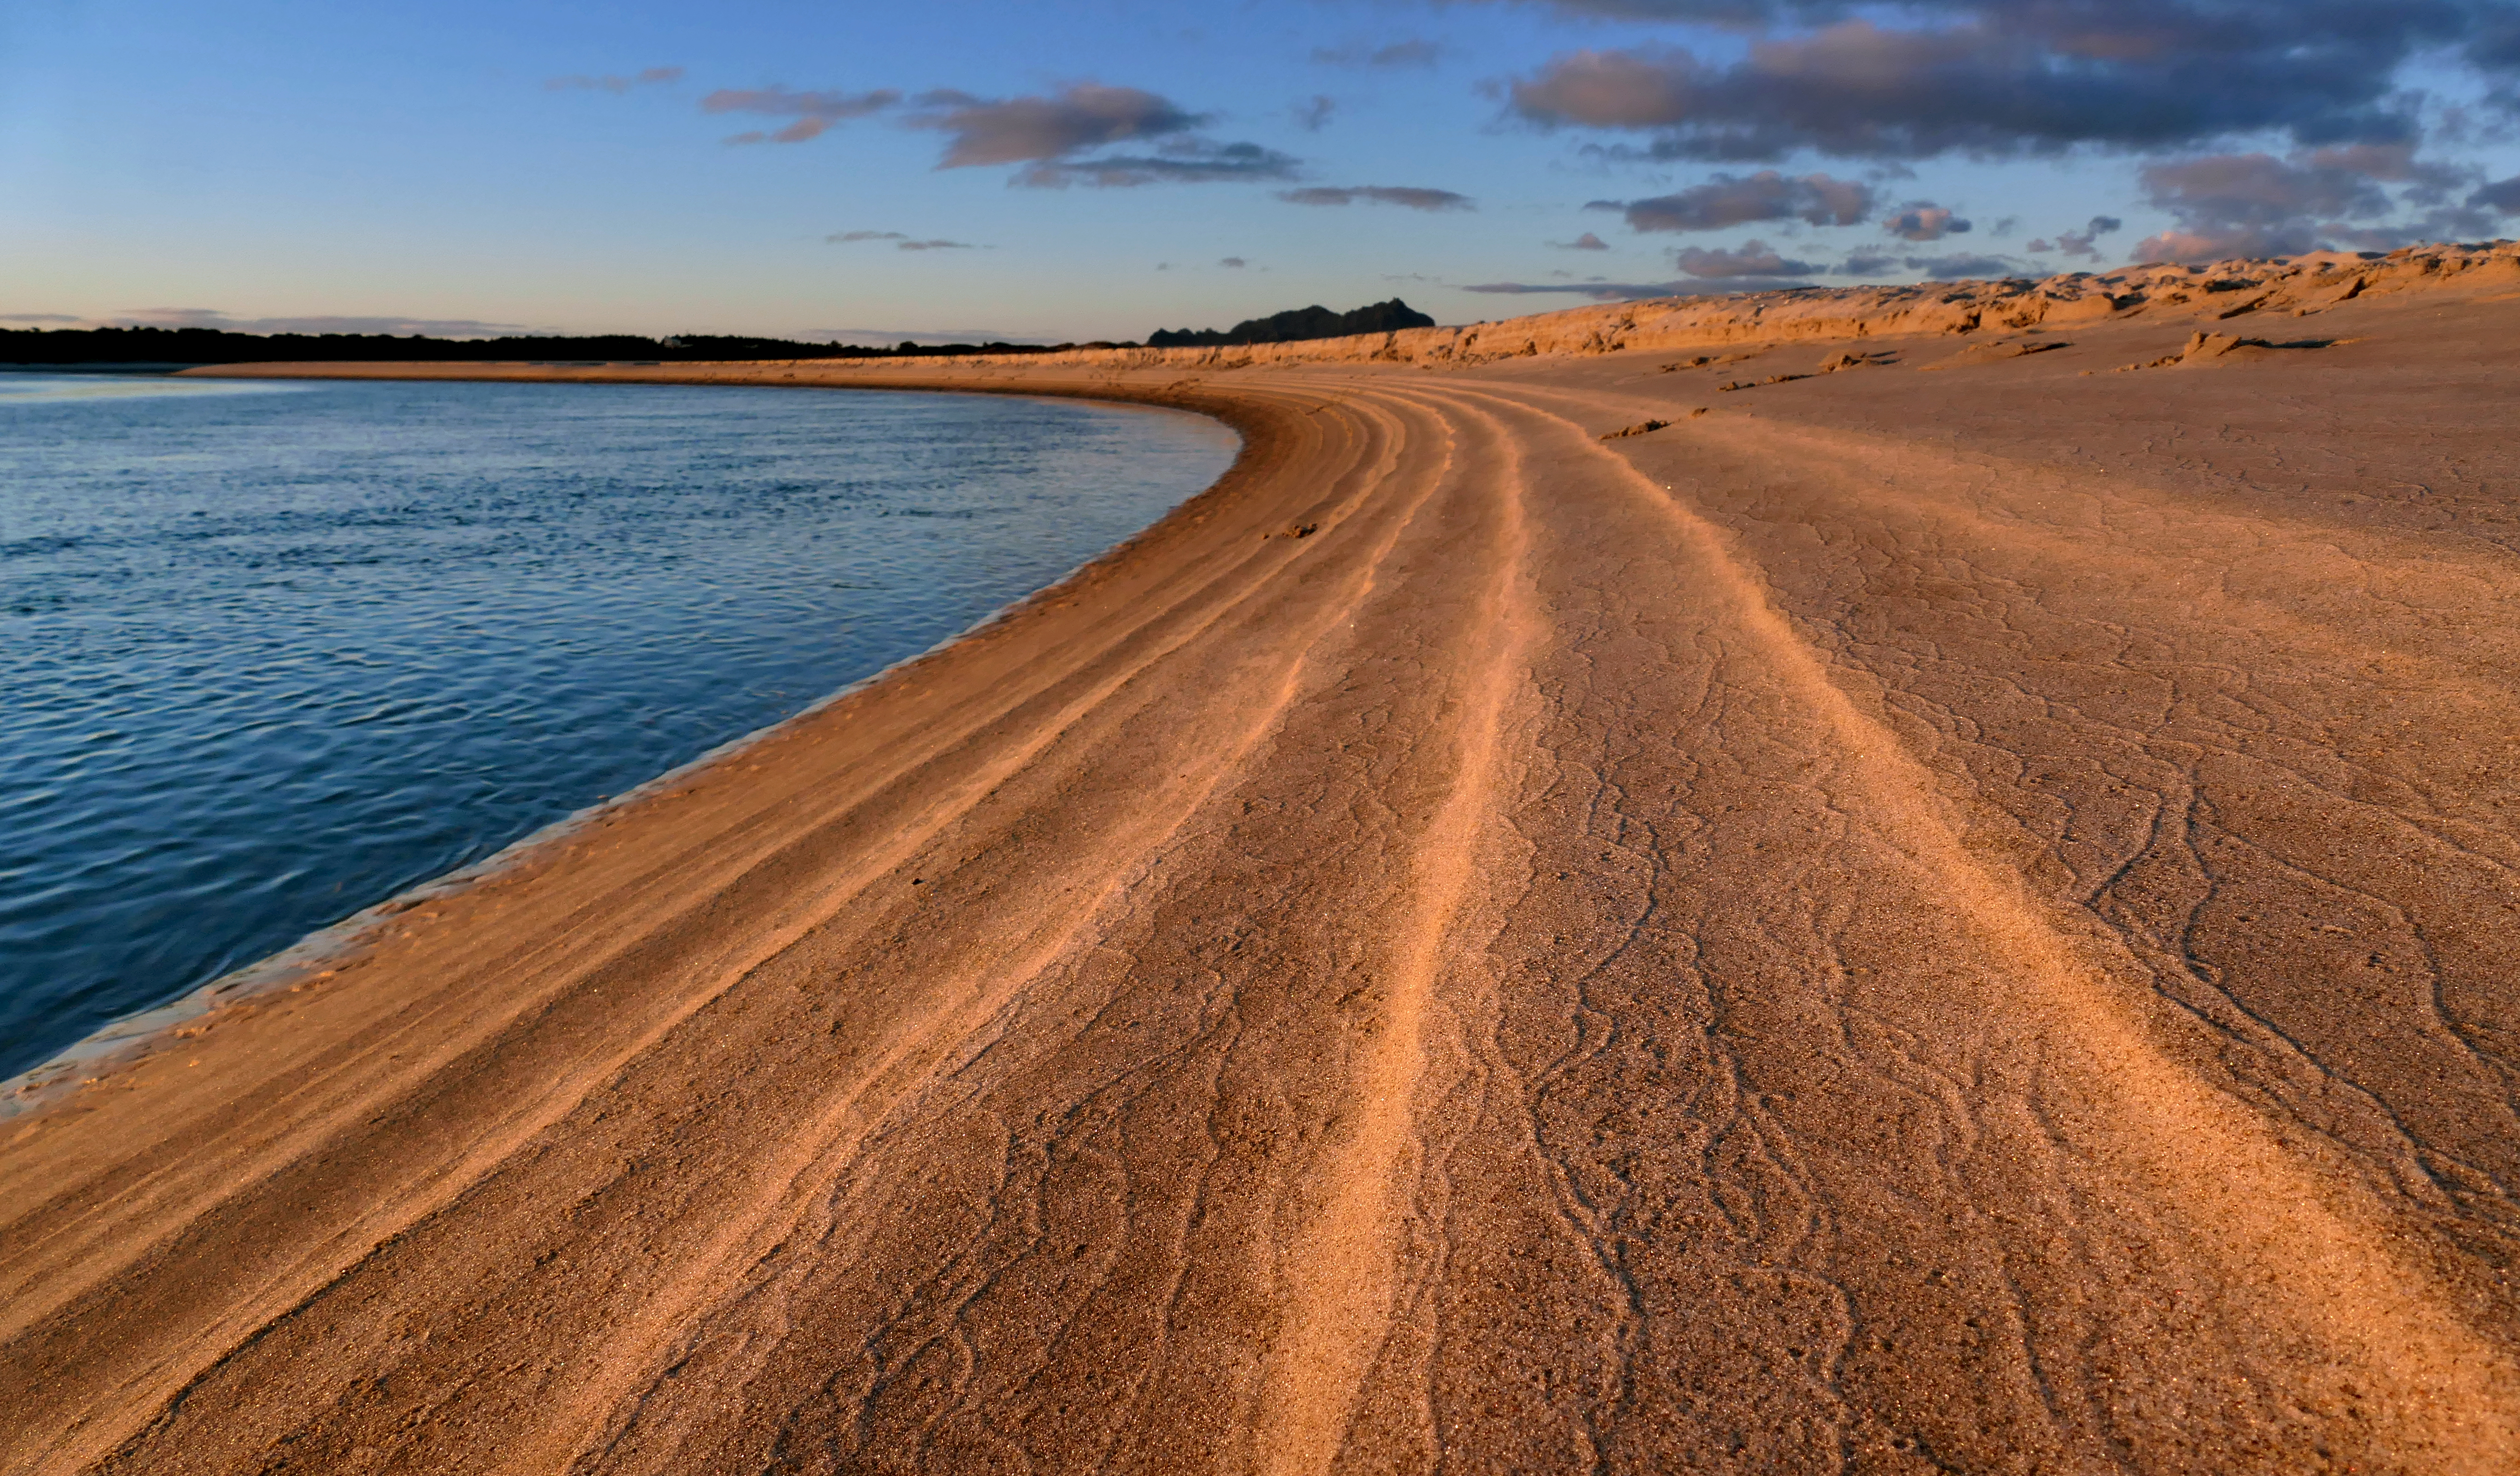
nature, sky, horizon, natural landscape, natural environment, sand, road, landscape, ecoregion, tree, sea, sunlight, line, shore, desert, infrastructure, plain, dirt road, wood, coast, calm, soil, cloud, evening, plant, aeolian landform, lake, national park, wave, bay, beach